2020 Bank of America Roval 400

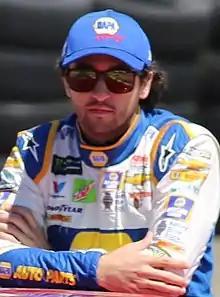
Chase Elliott won the race.

NBC Sports covered the race on the television side. Rick Allen, Jeff Burton, Steve Letarte and Dale Earnhardt Jr. called the action from the booth live from the track for the first time since March. Dave Burns, Parker Kligerman and Dillon Welch handled the pit road duties and Rutledge Wood handled the features live from the track.